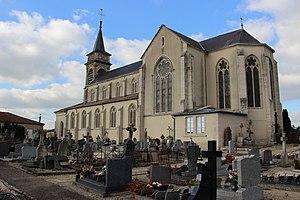
L'église et le cimetière
Souilly est une commune française située dans le département de la Meuse, en région Grand Est.